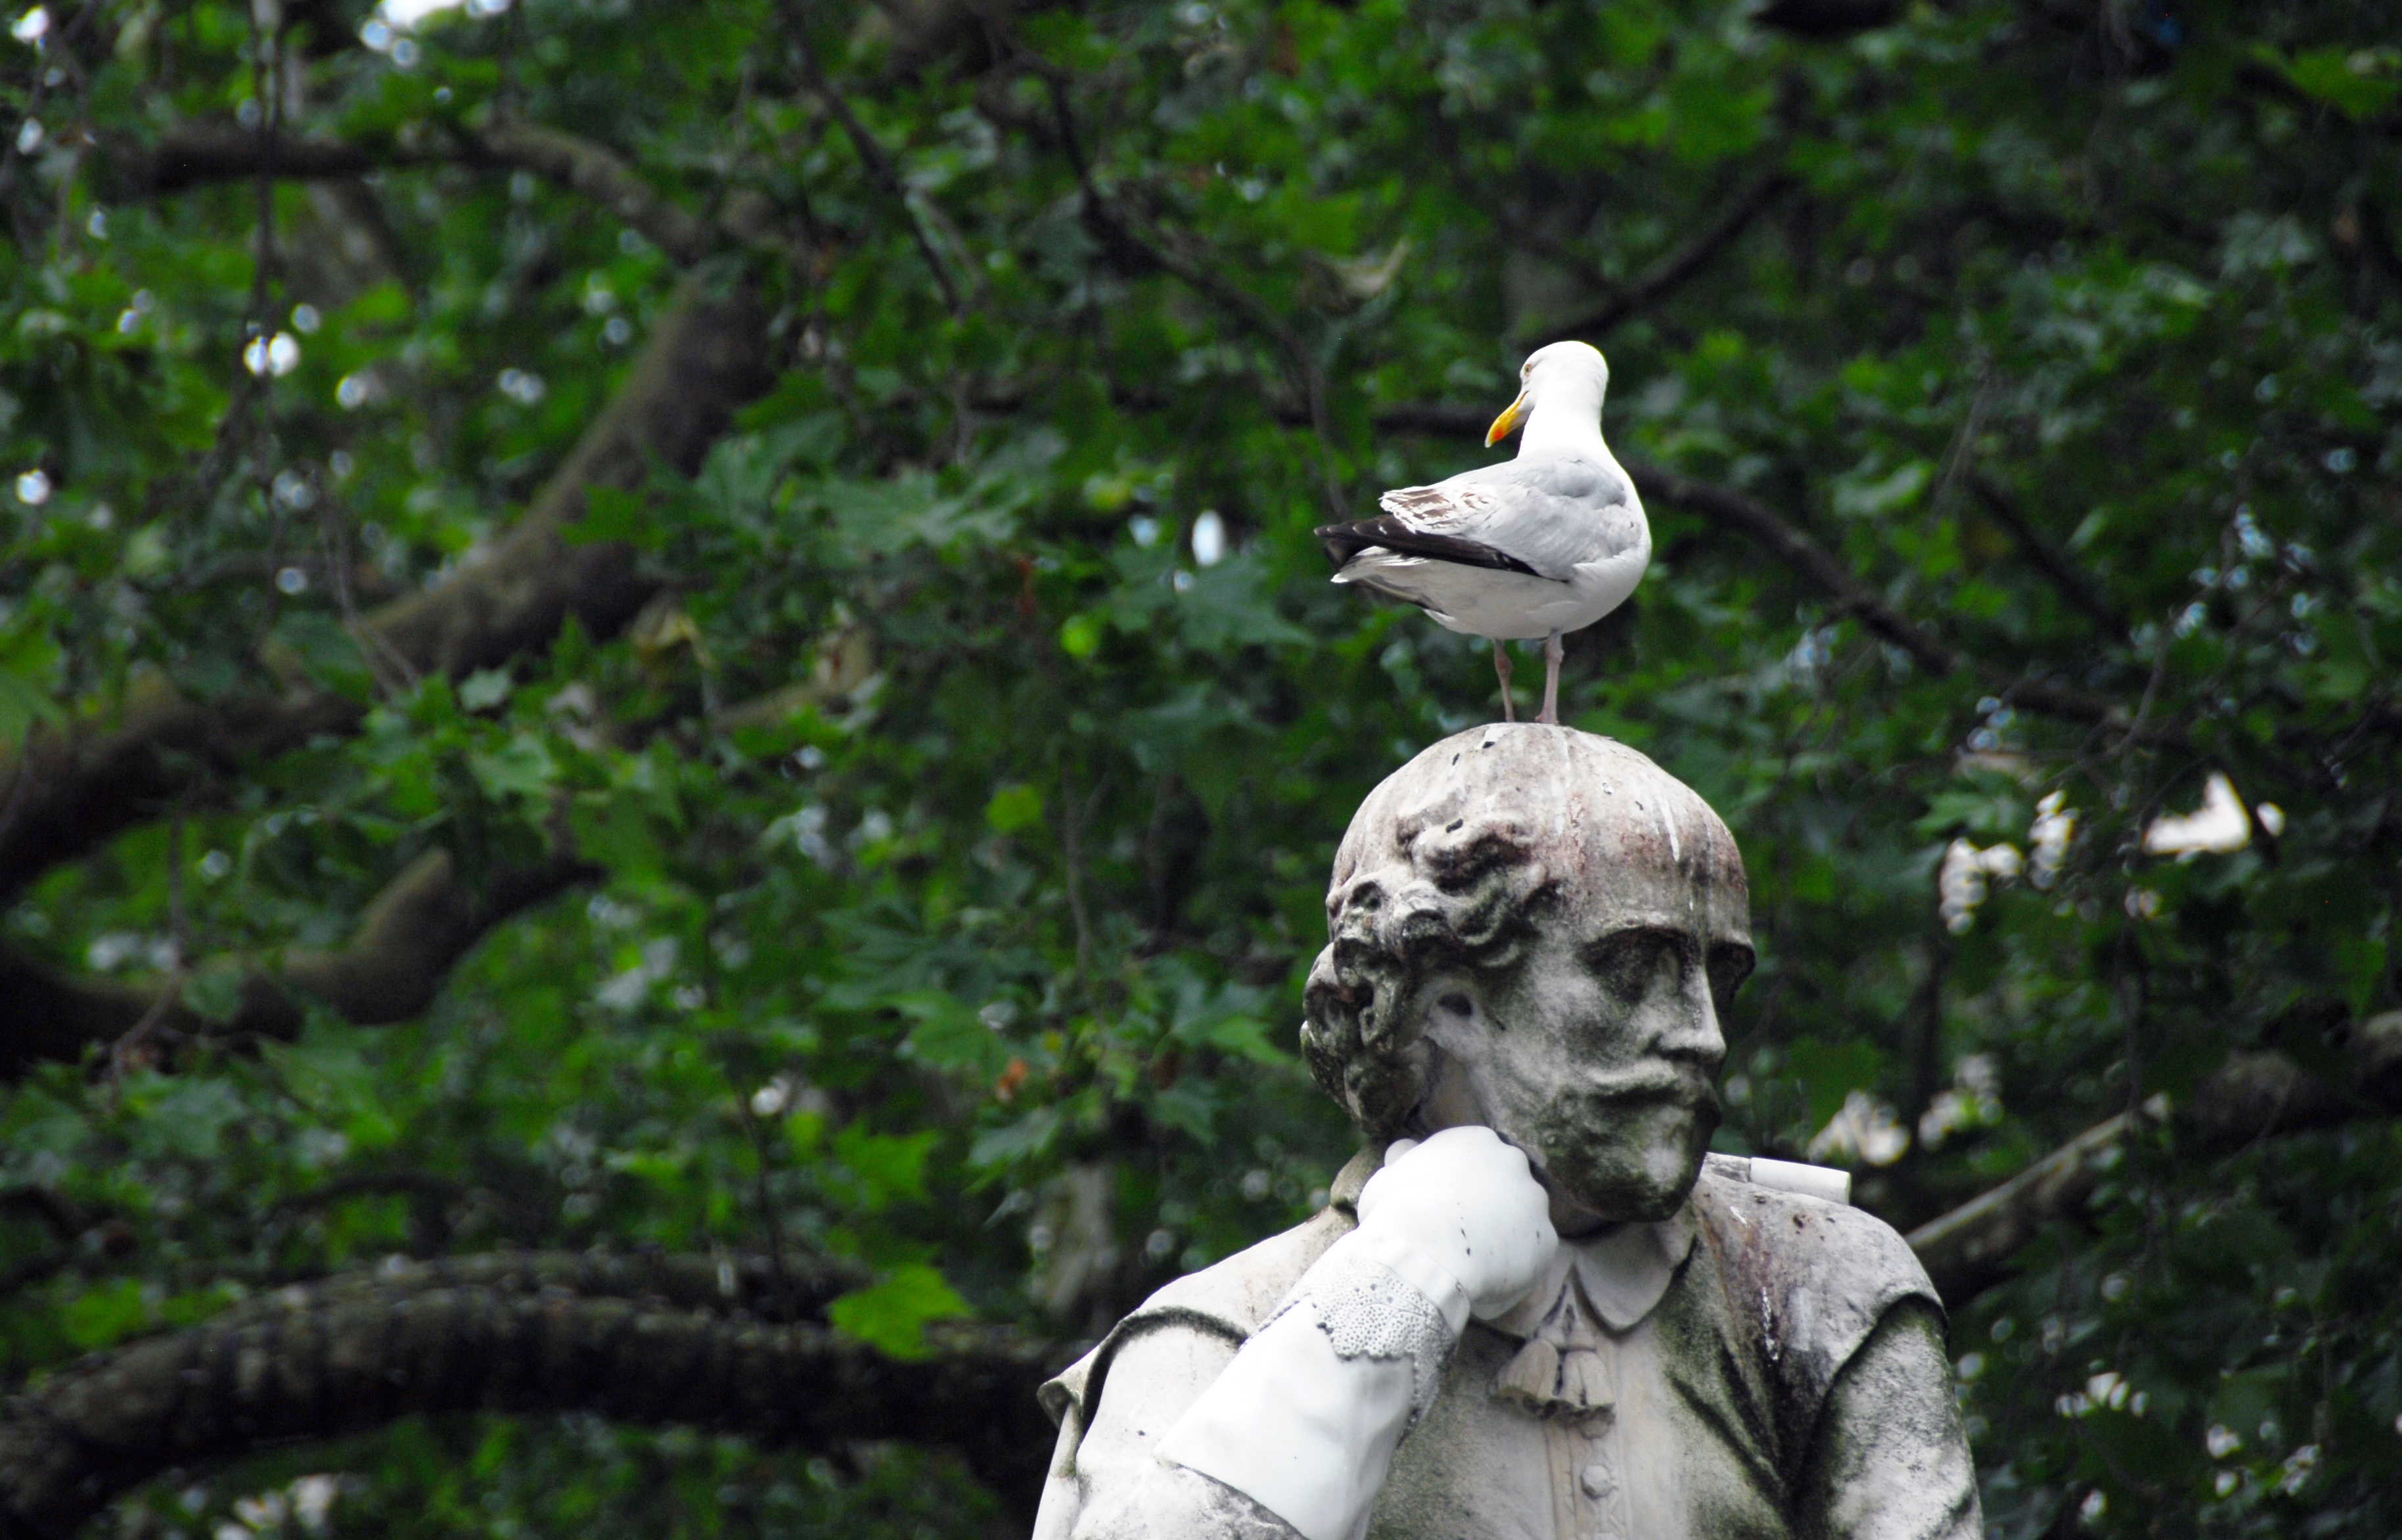
bird, monument, statue, park, sculpture, pigeon